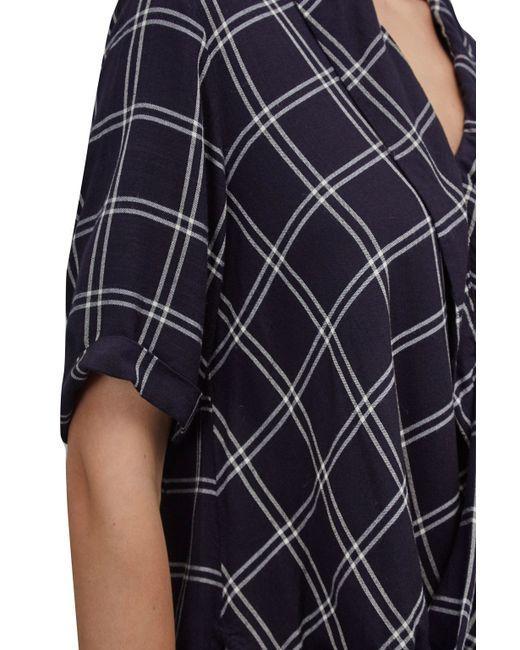
Schwarzes Kurzarmhemd mit V-Ausschnitt und weißen Streifen